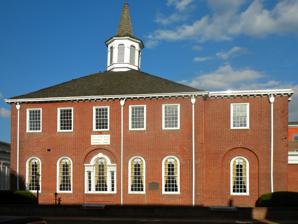
Building: Old Salem County Courthouse
Country: United States of America
Year built: 1735
The Old Salem County Courthouse is a courthouse located in Salem , Salem County , New Jersey . Built in 1735, this building is the oldest active courthouse in New Jersey and is the second oldest courthouse still in continuous use in the United States. It was expanded in 1818 and 1908. It is a contributing property of the Market Street Historic District . History It was built in 1735 using locally manufactured bricks and was enlarged in 1817 and 1908. It served as the courthouse for Salem County until 1969 when a larger and more modern facility was built for the county. Today it serves as the courthouse for the Salem City Municipal Court. In 1774, the courthouse was the site of a county petition to King George III to address various colonial grievances and for authorizing county relief to the citizens of Boston to assist them from the King's sanctions from the Boston Tea Party incident. Judge William Hancock of the King's Court of Common Pleas presided at the courthouse. He was later unintentionally killed by British soldiers in the American Revolution during the massacre of Hancock House (New Jersey) committed by the British against local Revolutionary militia during the Salem Raid in 1778. The courthouse was afterwards the scene of the "treason trials" of 1778, wherein suspected Loyalists were put on trial for having allegedly aided the British during the Salem Raid. Four men were convicted and sentenced to death for treason; however, they were pardoned by Governor William Livingston and exiled from New Jersey. The courthouse is also the site of the legend of Colonel Robert Gibbon Johnson proving the edibility of the tomato. Before 1820, Americans often assumed tomatoes were poisonous. In 1820, Colonel Johnson, according to legend, stood upon the courthouse steps and ate tomatoes in front of a large amazed crowd assembled to watch him do so. New Salem County Court House A new courthouse designed by Edwards & Green was built in 1967–1968 in the modern Colonial style. It is part of the 15th vicinage . The building is considered inadequate to handle the needs of the court, with court officials citing security concerns, inadequate accessibility for persons with disabilities, and insufficient space. The court also makes use of Fenwick Building (built in 1891 and renovated 1989 ) across the street. In September 2017, the court appointed an arbitrator to address the courthouse issue after the court ordered it to do so. However, the board of commissioners of the county are against any major courthouse project; on the November 2017 ballot, the commissioners voted 6-1 to place a non-binding referendum: "Are you in favor of construction of a new Salem County Courthouse at county taxpayer expense?" A majority of voters said no to the proposal. See also List of the oldest courthouses in the United States County courthouses in New Jersey Richard J. Hughes Justice Complex Federal courthouses in New Jersey Courts of New Jersey References